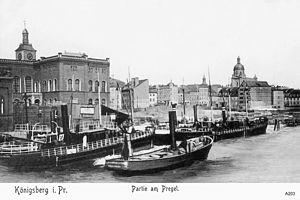
Löbenicht était un quartier du centre de Königsberg, en Allemagne. Au Moyen Âge, c'était la plus faible des trois villes qui composaient la ville de Königsberg, les autres étant Altstadt et Kneiphof. Son territoire fait maintenant partie du district de Leningradsky de Kaliningrad, en Russie.